History of Vietnam

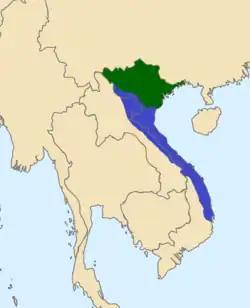
From 1533 until 1592, Vietnam was divided between the northern Mac dynasty and the southern Le dynasty.

In 1418, Lê Lợi was the son of a wealthy aristocrat in Thanh Hóa, led the Lam Sơn uprising against the Ming from his base of Lam Sơn (Thanh Hóa). Overcoming many early setbacks and with strategic advice from Nguyễn Trãi, Lê Lợi's movement finally gathered momentum. In September 1426, the Lam Sơn rebellion marched northward, ultimately defeated the Ming army in the Battle of Tốt Động – Chúc Động in south of Hanoi by using cannons. Then Lê Lợi's forces launched a siege at Đông Quan (Hanoi), the capital of the Ming occupation. The Xuande Emperor of Ming China responded by sent two reinforcement forces of 122,000 men, but Lê Lợi staged an ambush and killed the Ming commander Liu Shan in Chi Lăng. Ming troops at Đông Quan surrendered. The Lam Sơn rebels defeated 200,000 Ming soldiers.